Harry Black (film)

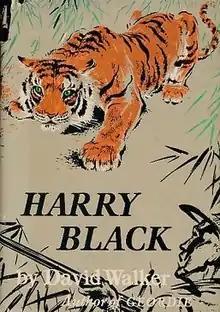
First edition

The book was published in 1956. It was by David Walker, who had been an officer in the British army and an aide to John Buchan. Walker had emigrated to Canada.